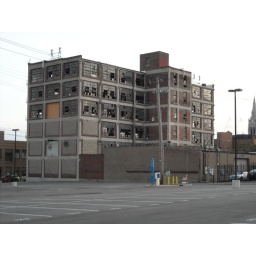
Burnt out building near fox theater